Manor of Gittisham

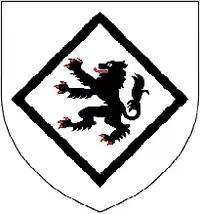
Putt arms: "Argent, a lion rampant within a mascle sable"

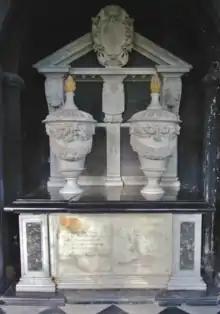
Monument to Sir Thomas Putt, 1st Baronet (1644–1686), Gittisham Church

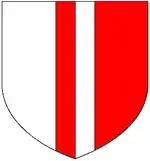
Marker arms: "Per pale argent and gules a pale counterchanged"

Rev. Henry Marker of Aylesbeare, Devon, who married Margaretta Putt (died 1846), the heiress of Combe. He had children including: